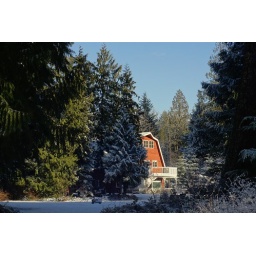
First winter in our house in the forest